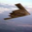
Label: airplane